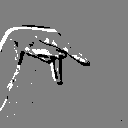
ASL letter: p